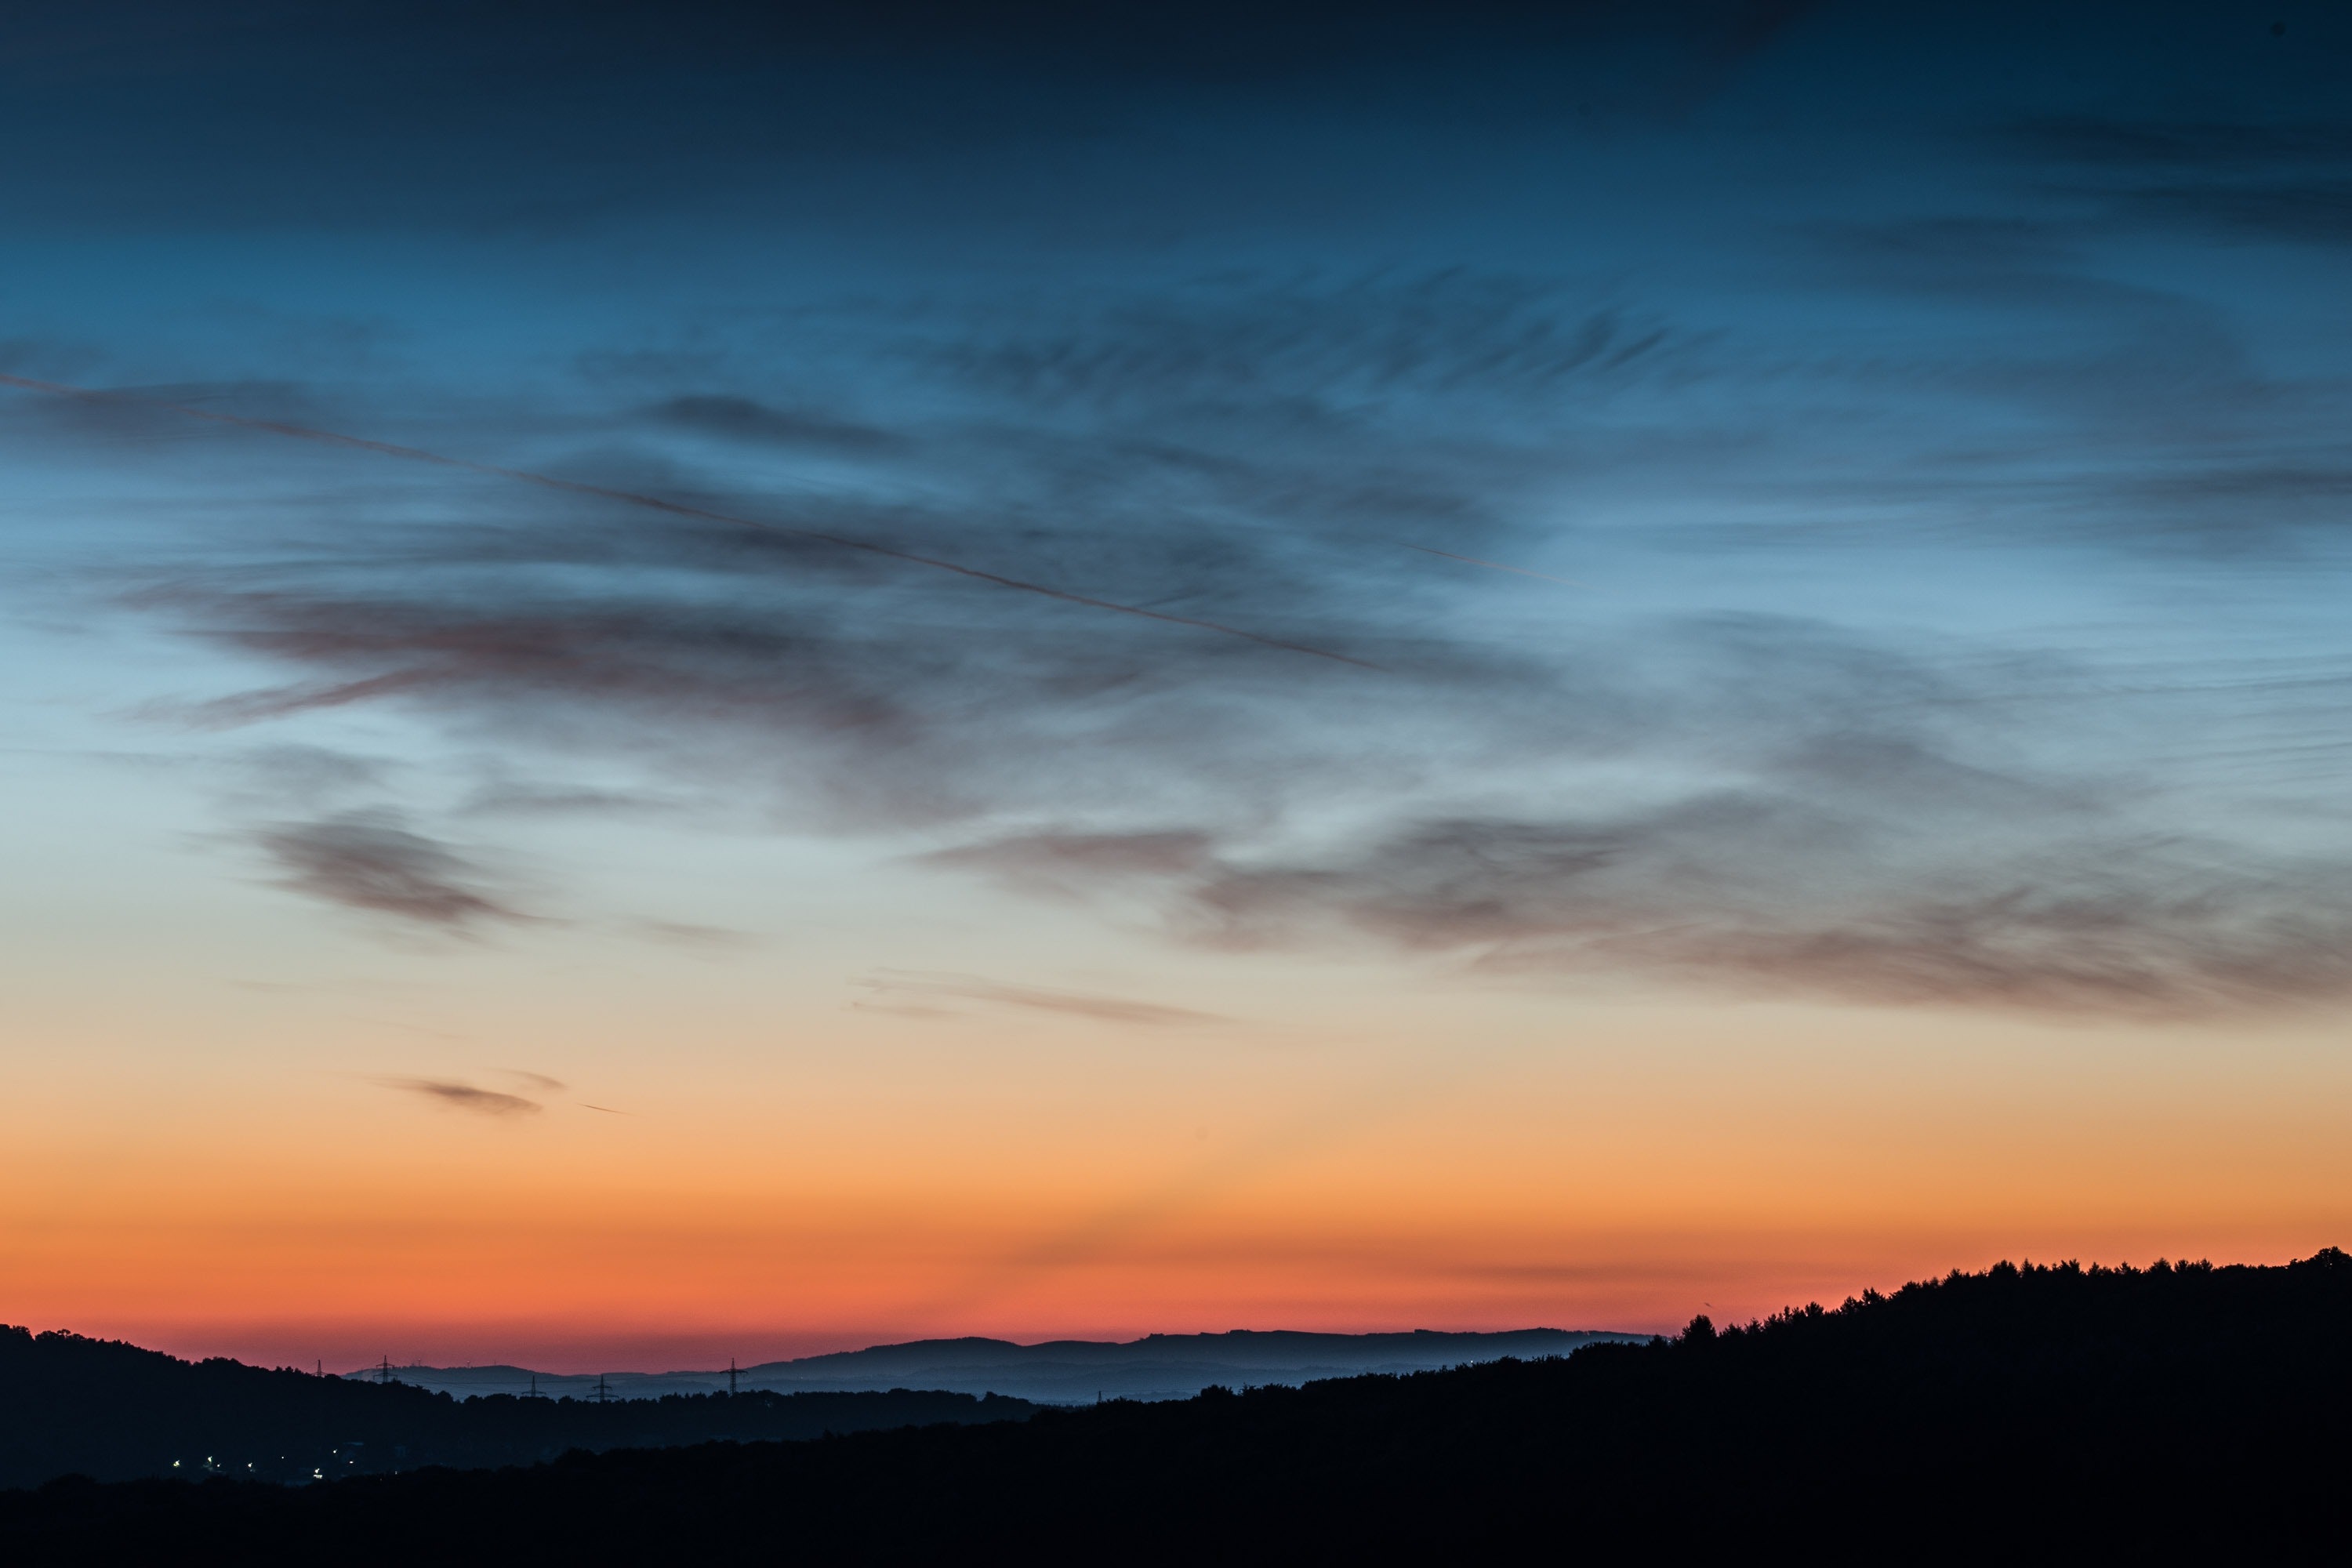
sky, cloud, afterglow, horizon, blue, sunset, sunrise, evening, dusk, red sky at morning, atmospheric phenomenon, atmosphere, morning, dawn, tree, mountain, landscape, hill, meteorological phenomenon, calm, sunlight, cumulus, mountain range, night, fell